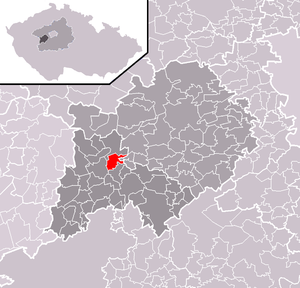
Chlustina est une commune du district de Beroun, dans la région de Bohême-Centrale, en Tchéquie. Sa population s'élevait à 238 habitants en 2020.